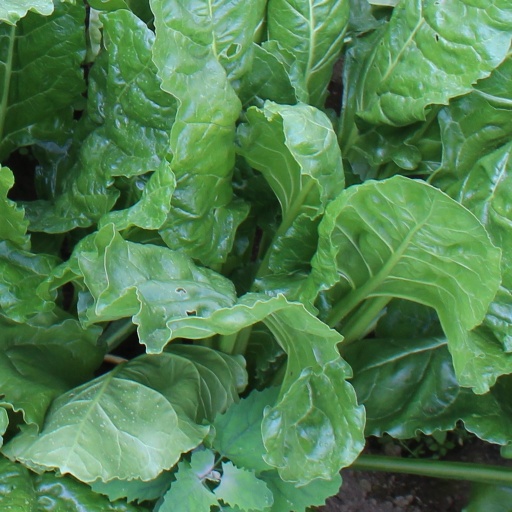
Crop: sugar beet